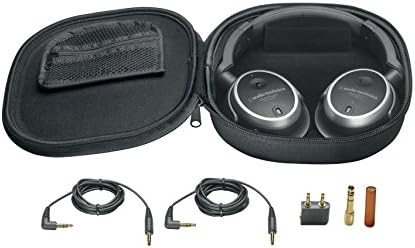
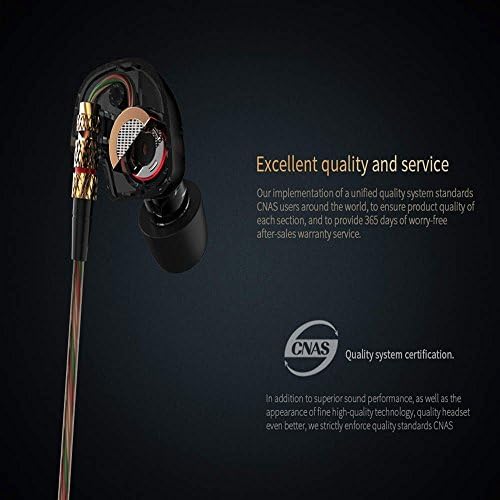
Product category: headphones
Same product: no